Buffy the Vampire Slayer

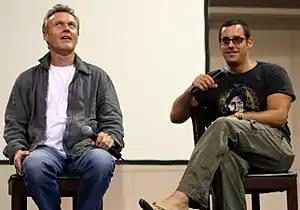
Anthony Stewart Head and Nicholas Brendon at the 2004 Oakland Super SlayerCon fan convention

"Buffy" is notable for attracting the interest of scholars of popular culture, as a subset of popular culture studies, and some academic settings include the show as a topic of literary study and analysis. National Public Radio describes "Buffy" as having a "special following among academics, some of whom have staked a claim in what they call 'Buffy Studies.'" Though not widely recognized as a distinct discipline, the term "Buffy studies" is commonly used amongst the peer-reviewed academic "Buffy"-related writings. The influence of "Buffy" on the depiction of vampires across popular culture has also been noted by anthropologists such as A. Asbjørn Jøn. Popular media researcher Rob Cover argued that Buffy and Angel speak to contemporary attitudes to identity, inclusion, and diversity, and that critiquing the characters' long-narrative stories lends insight into the complexity of identity in the current era and the landscape of social issues in which those identities are performed.